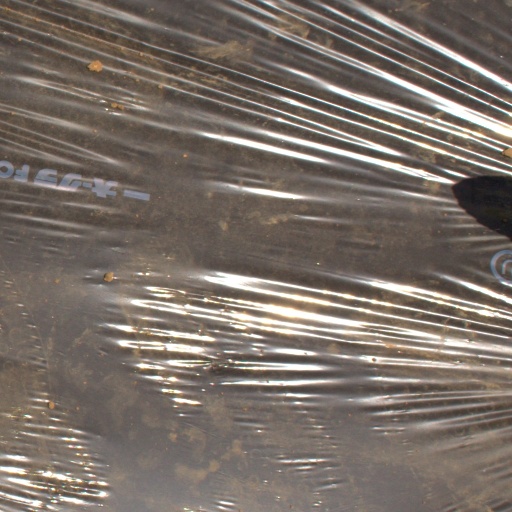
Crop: Jerusalem artichoke